Cantharidus opalus

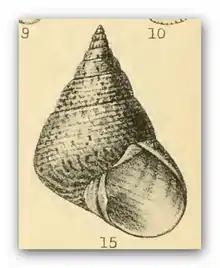

The spire is elevated conic. Its sides are straight or slightly concave, more or less eroded, and showing the iridescent green nacre at the tip. The protoconch is